Sky position (RA, Dec in degrees): 162.275, 23.277
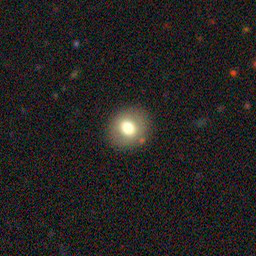
Galaxy morphology: Round Smooth Galaxies